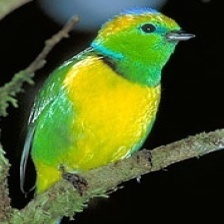
Species: GOLDEN CHLOROPHONIA
Scientific name: CHLOROPHONIA CALLOPHRYS